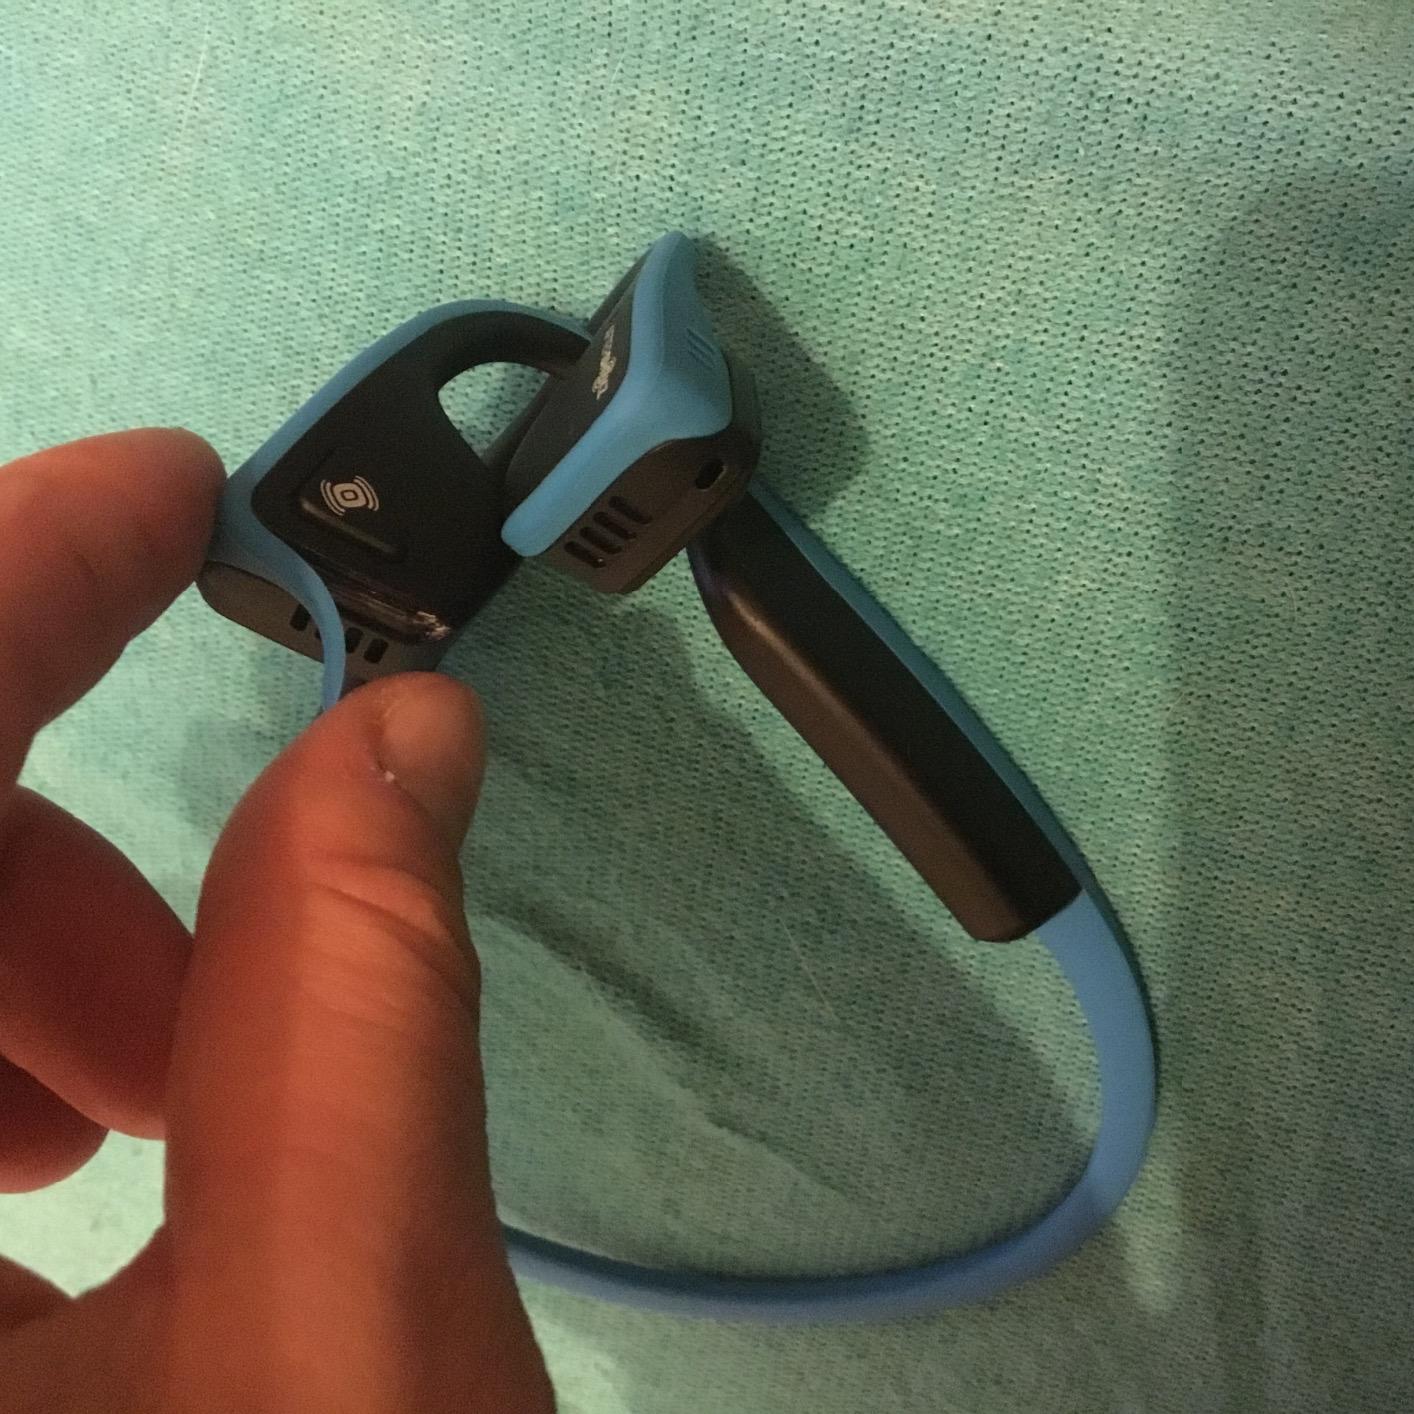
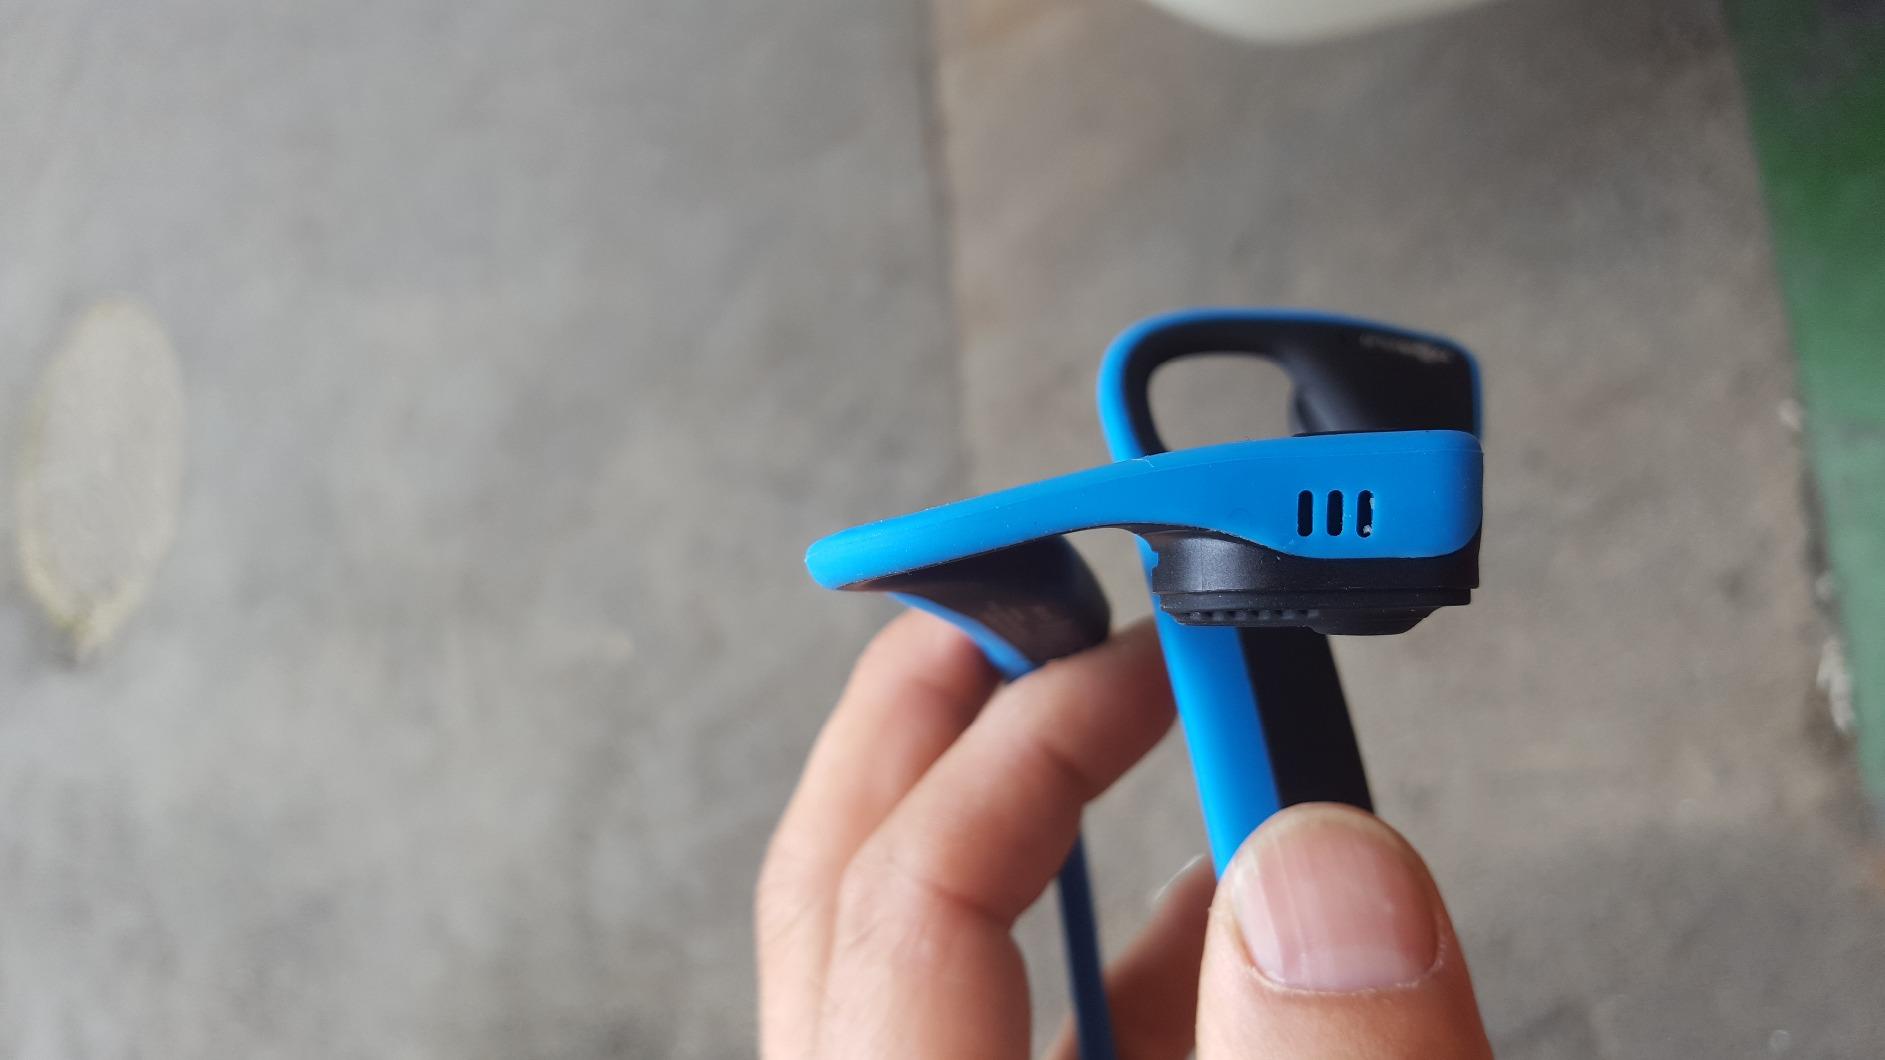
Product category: headphones
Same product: yes